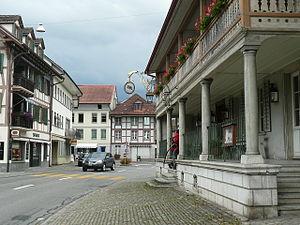
Place devant l'hôtel historique Gasthof Bären